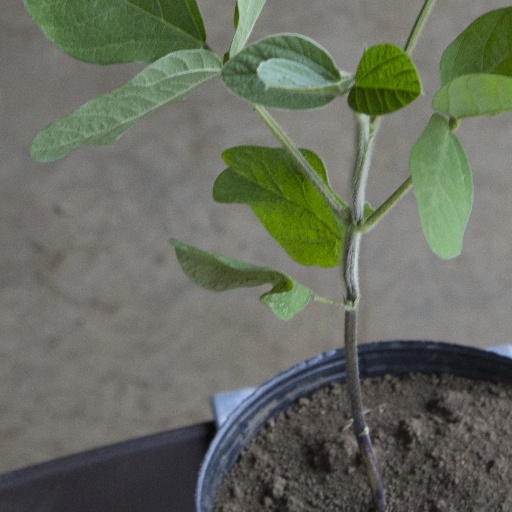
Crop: soybean